Tokara horse

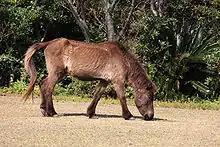
In Ibusuki, Kagoshima

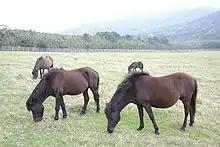
Tokara horses grazing in a pasture

The (also known as the Kagoshima horse) is a Japanese horse native to the Tokara Islands, a group of islands in Kagoshima Prefecture at the southwestern tip of the island of Kyushu. It is one of the eight indigenous horse breeds of Japan. Its height is about . Its coat color is predominantly seal brown. The Tokara has a good tolerance for heat and is used for agriculture, riding and sugar cane processing.